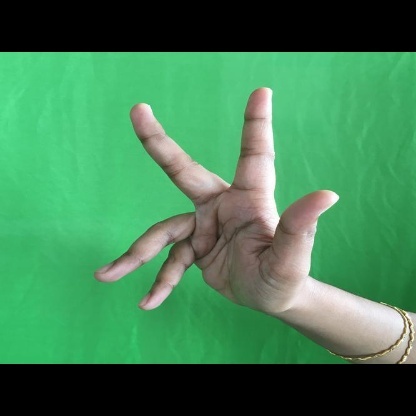
Mudra: Alapadmam